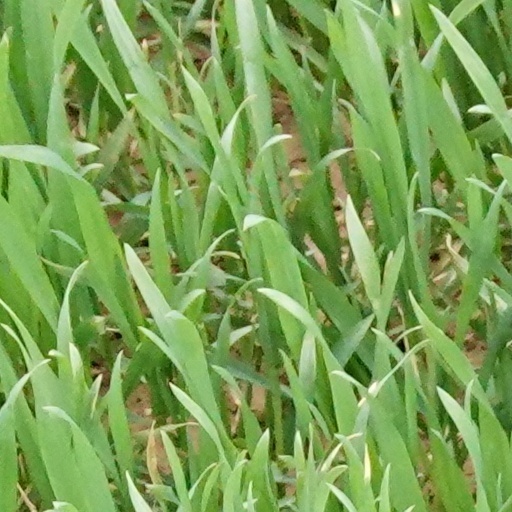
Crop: wheat